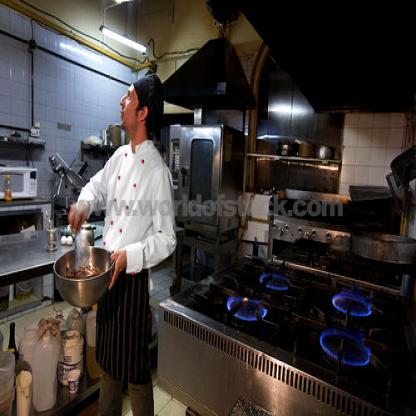
Scene: Indoor